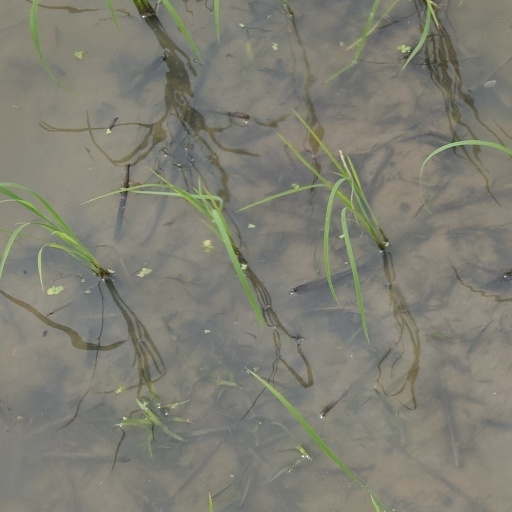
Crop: rice